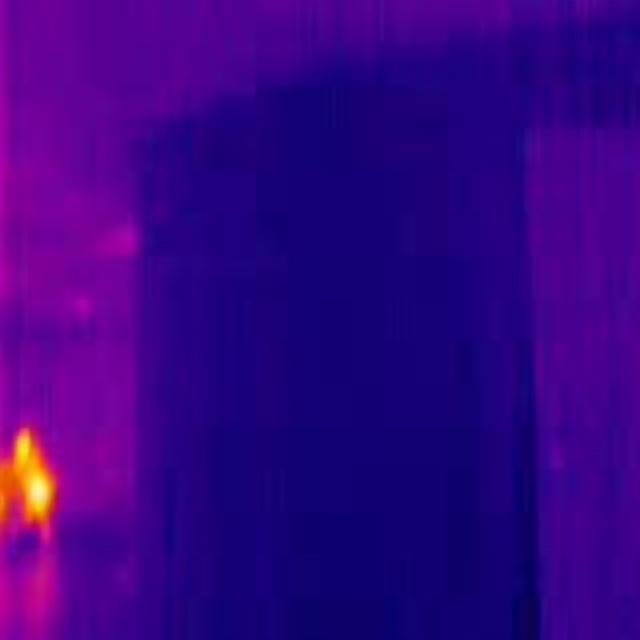
Detected objects:
label: person